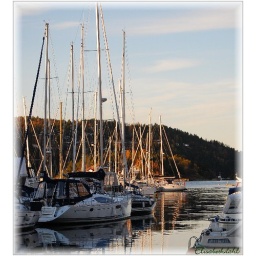
boats in red autumn sun